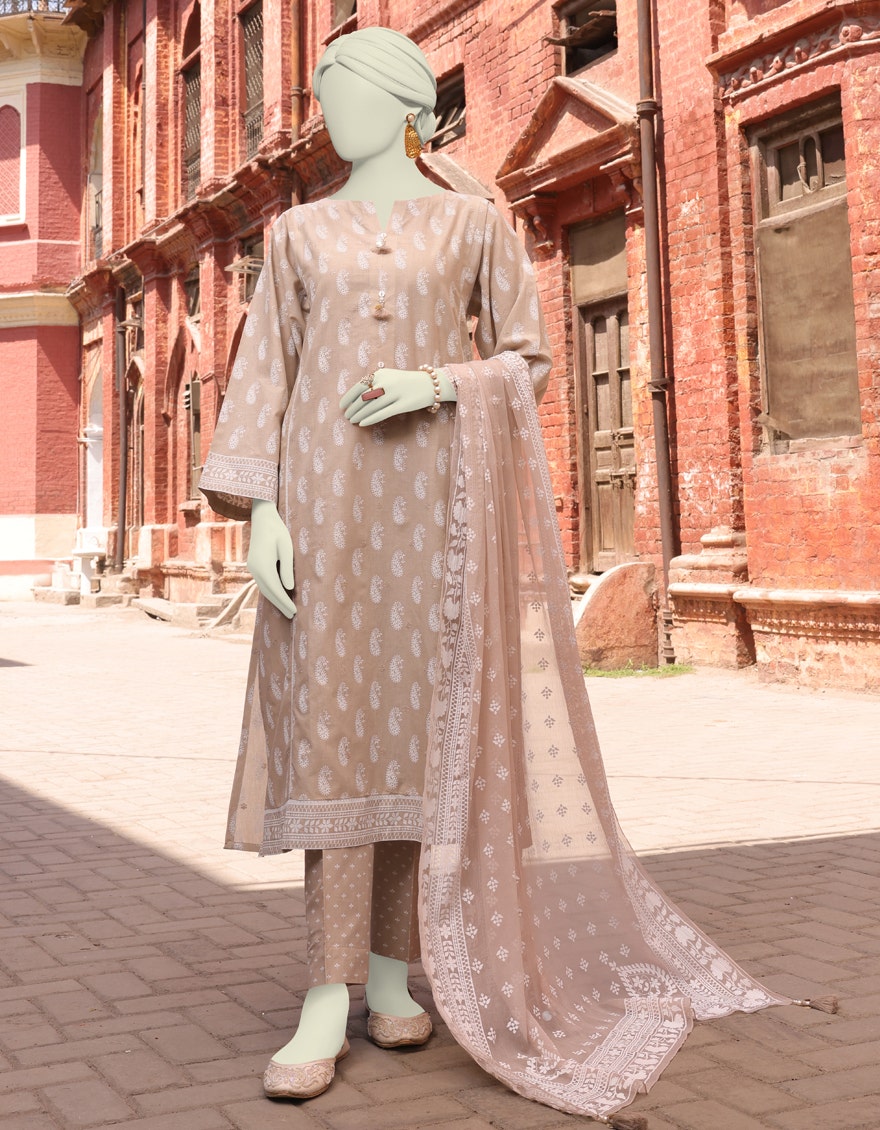
beige multi embroidered salwar suit